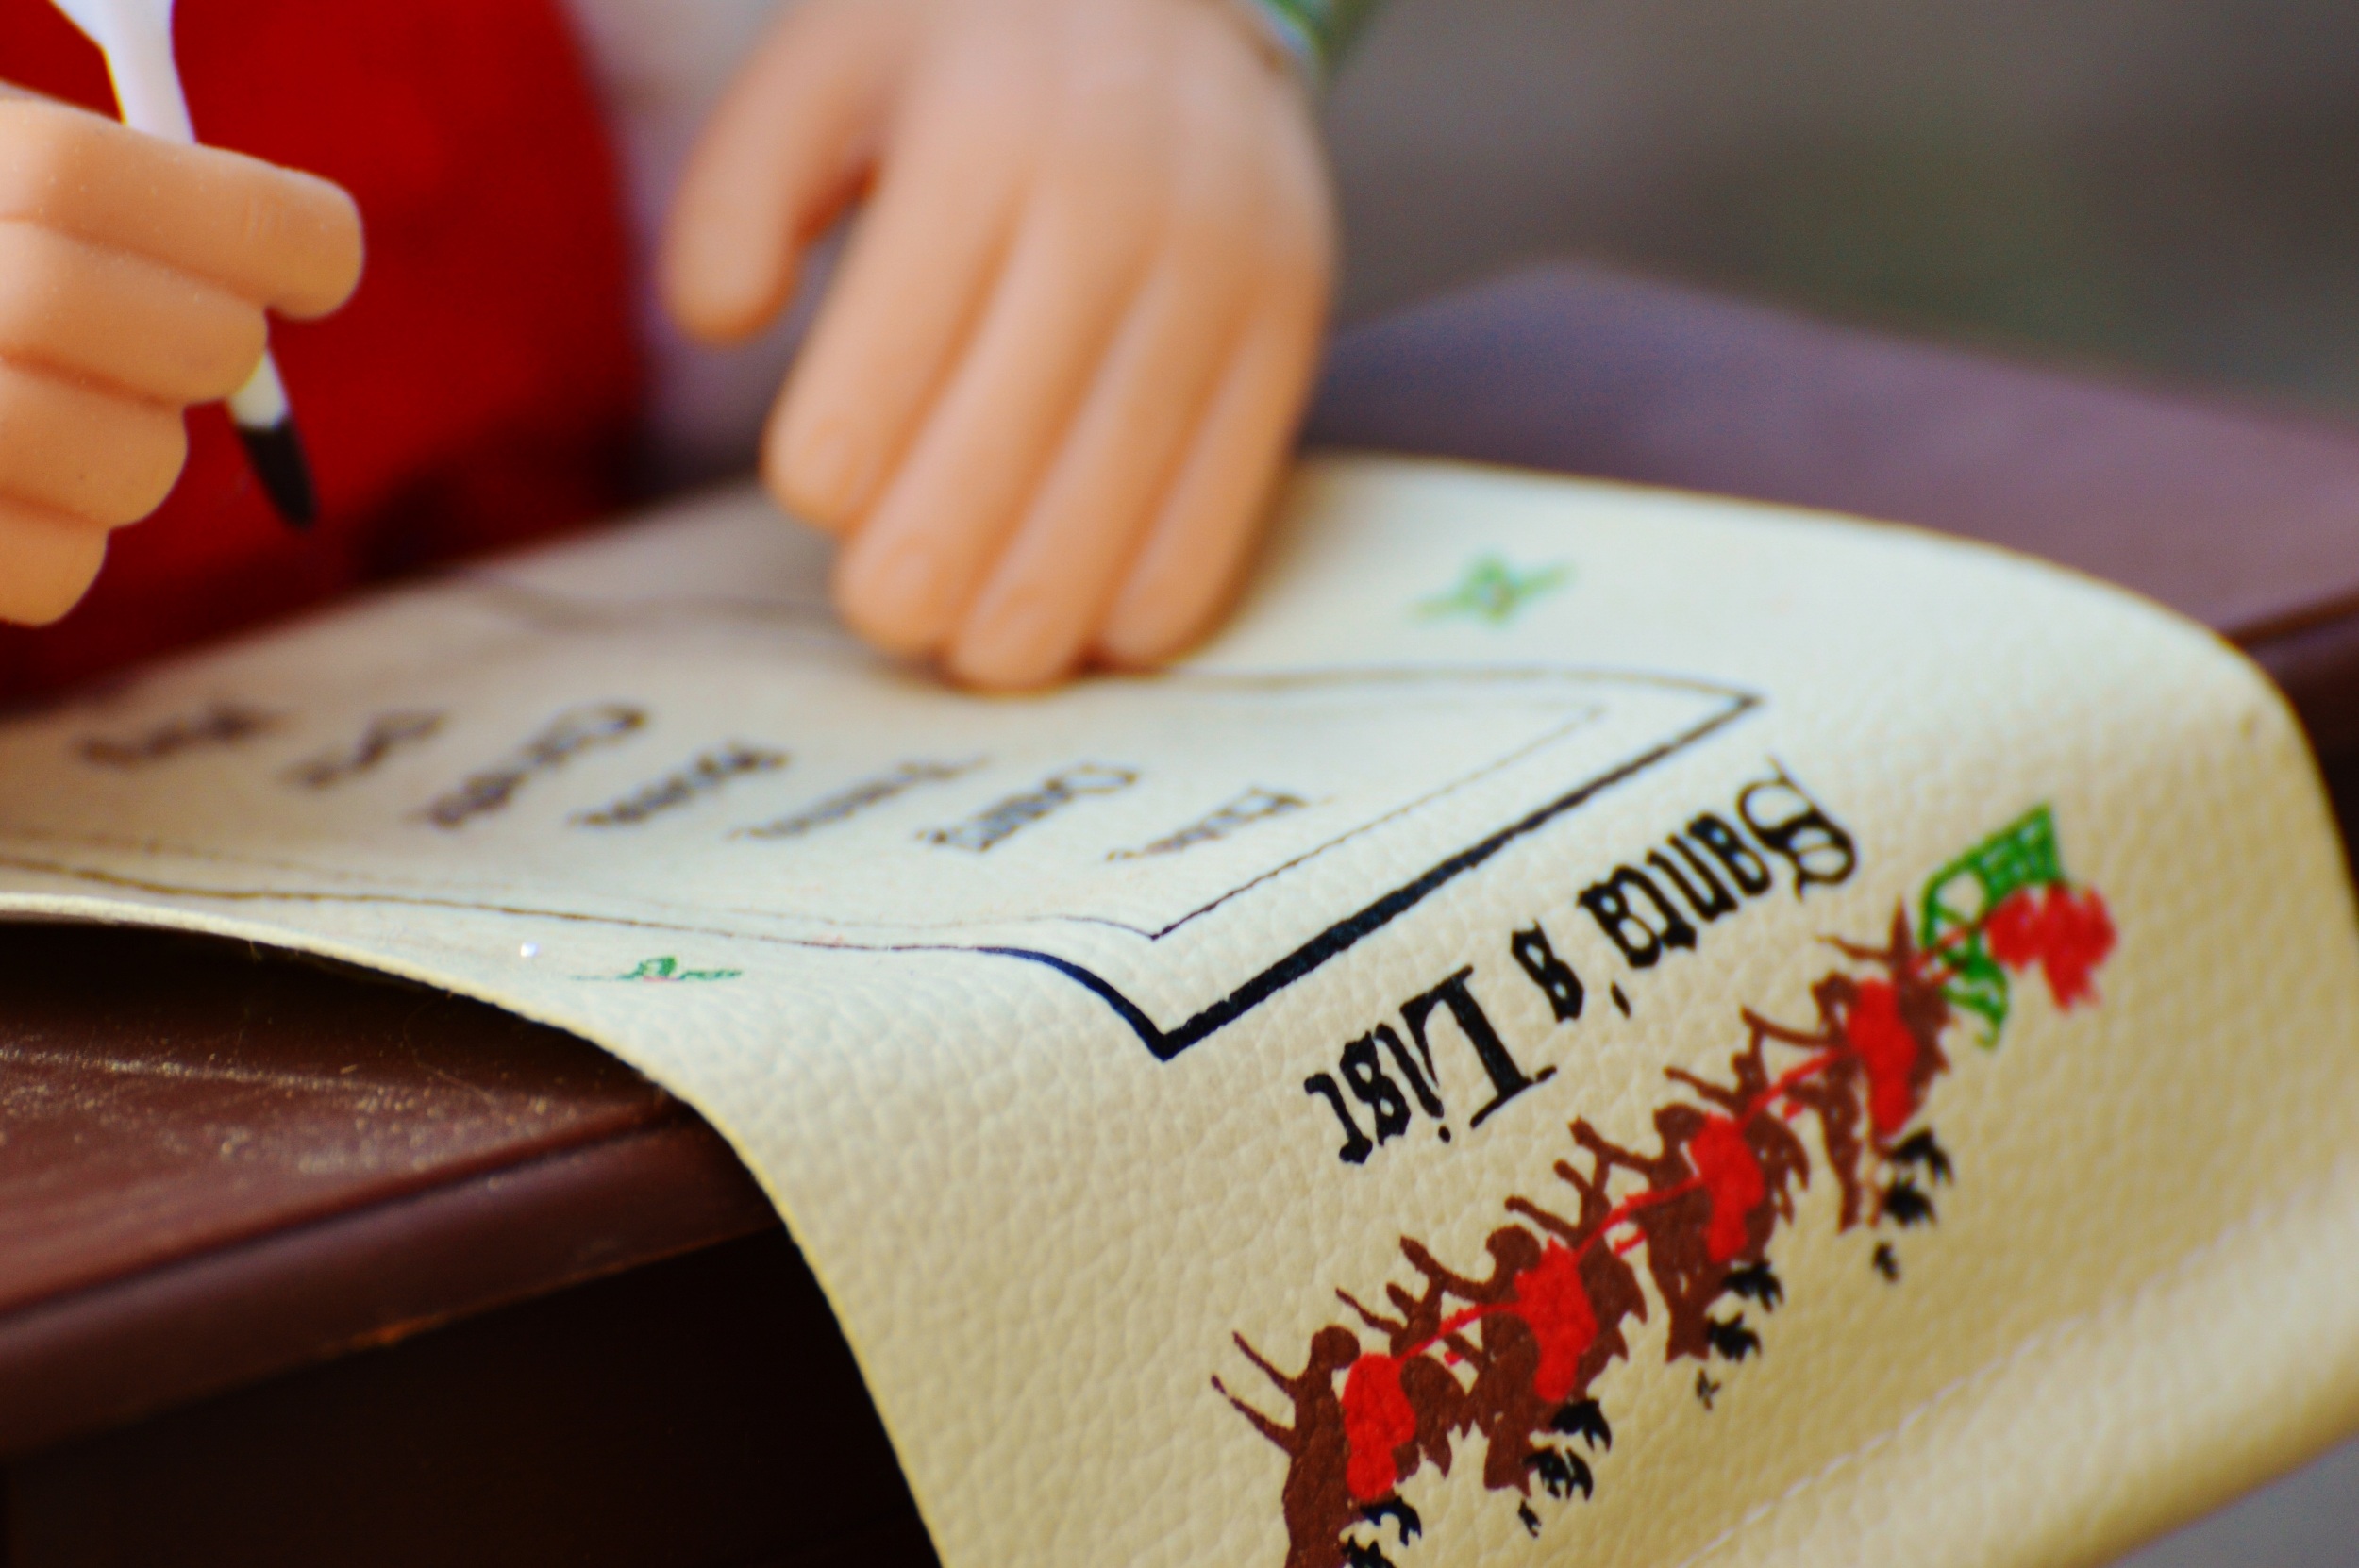
writing, hand, decoration, christmas, close up, advent, christmas decoration, christmas time, art, figure, calligraphy, santa claus, christmas motif, merry christmas, wish list